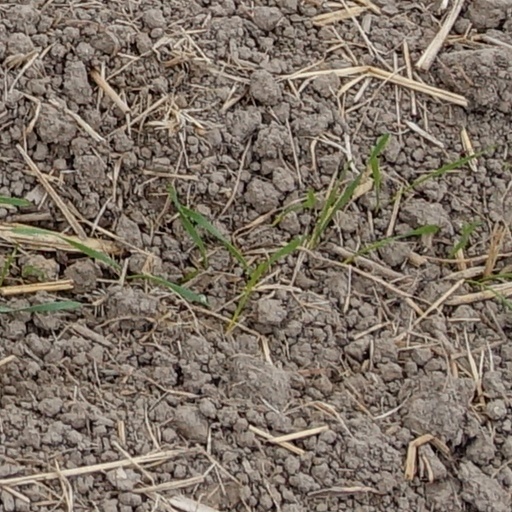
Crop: wheat